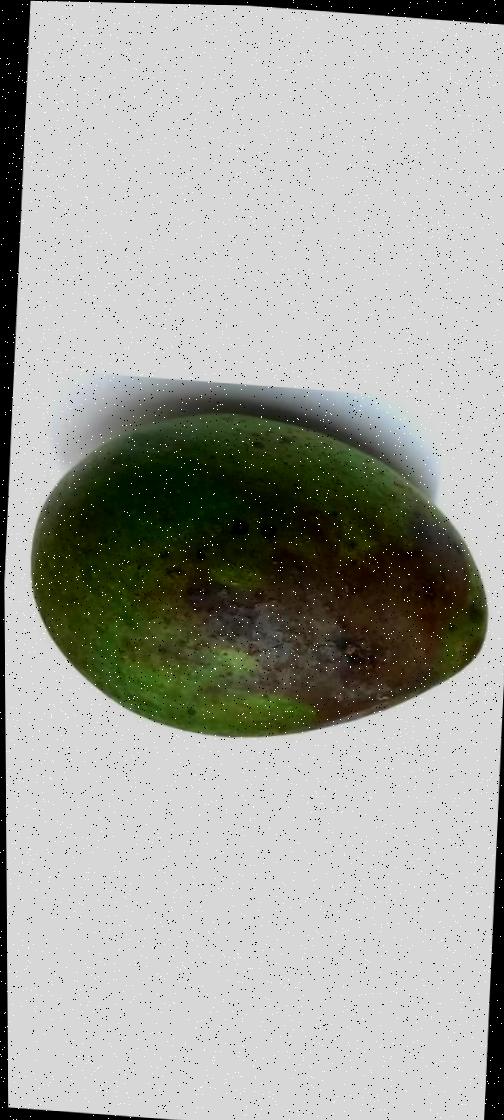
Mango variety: Ashshina Zhinuk